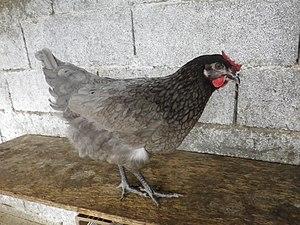
Poule Bleue de France
La Bleue de France ou Pondeuse Cendrée est une poule domestique "hybride" française. Cette poule pondeuse se trouve sur tous les marchés d'Europe et même ailleurs.